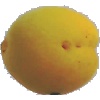
Label: Peach 2